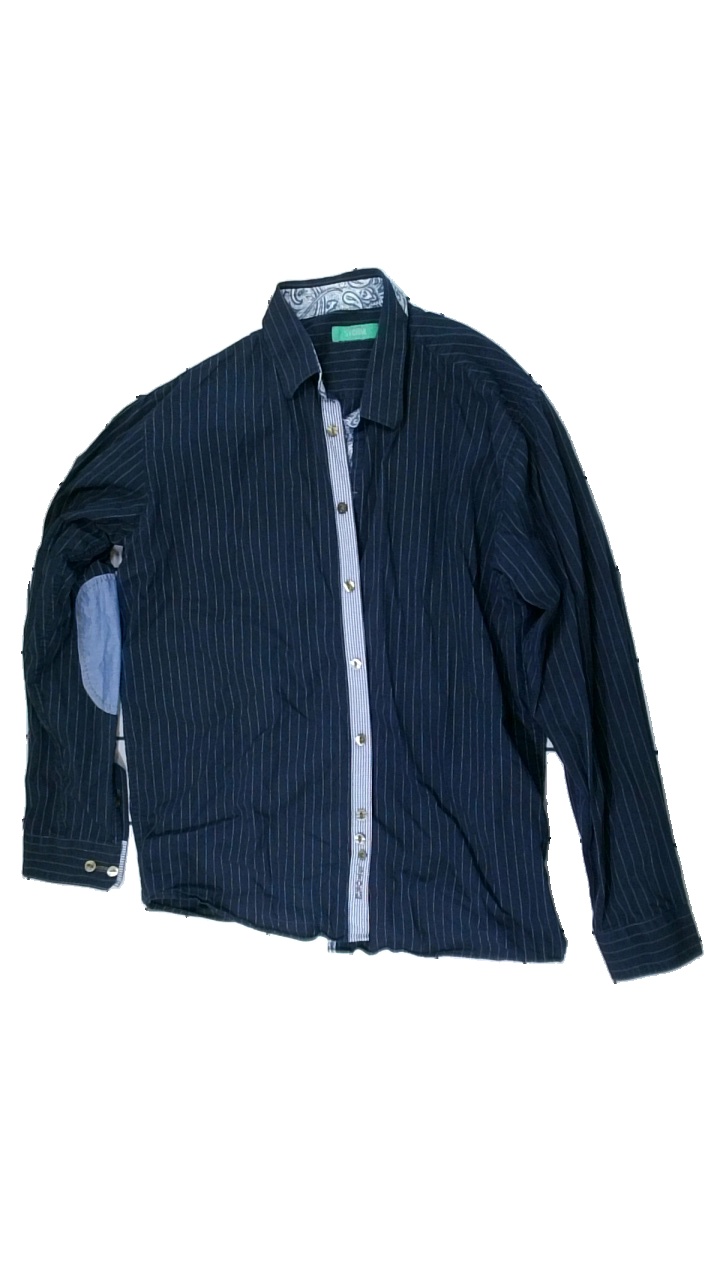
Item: Shirt (Men)
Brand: Storm
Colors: Blue, White
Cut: Regular
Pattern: Striped
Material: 61% Cotton, 39% Viscose
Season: All
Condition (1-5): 3
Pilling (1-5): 4
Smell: Minor
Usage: Reuse
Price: <50